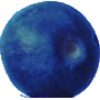
Label: Huckleberry 1